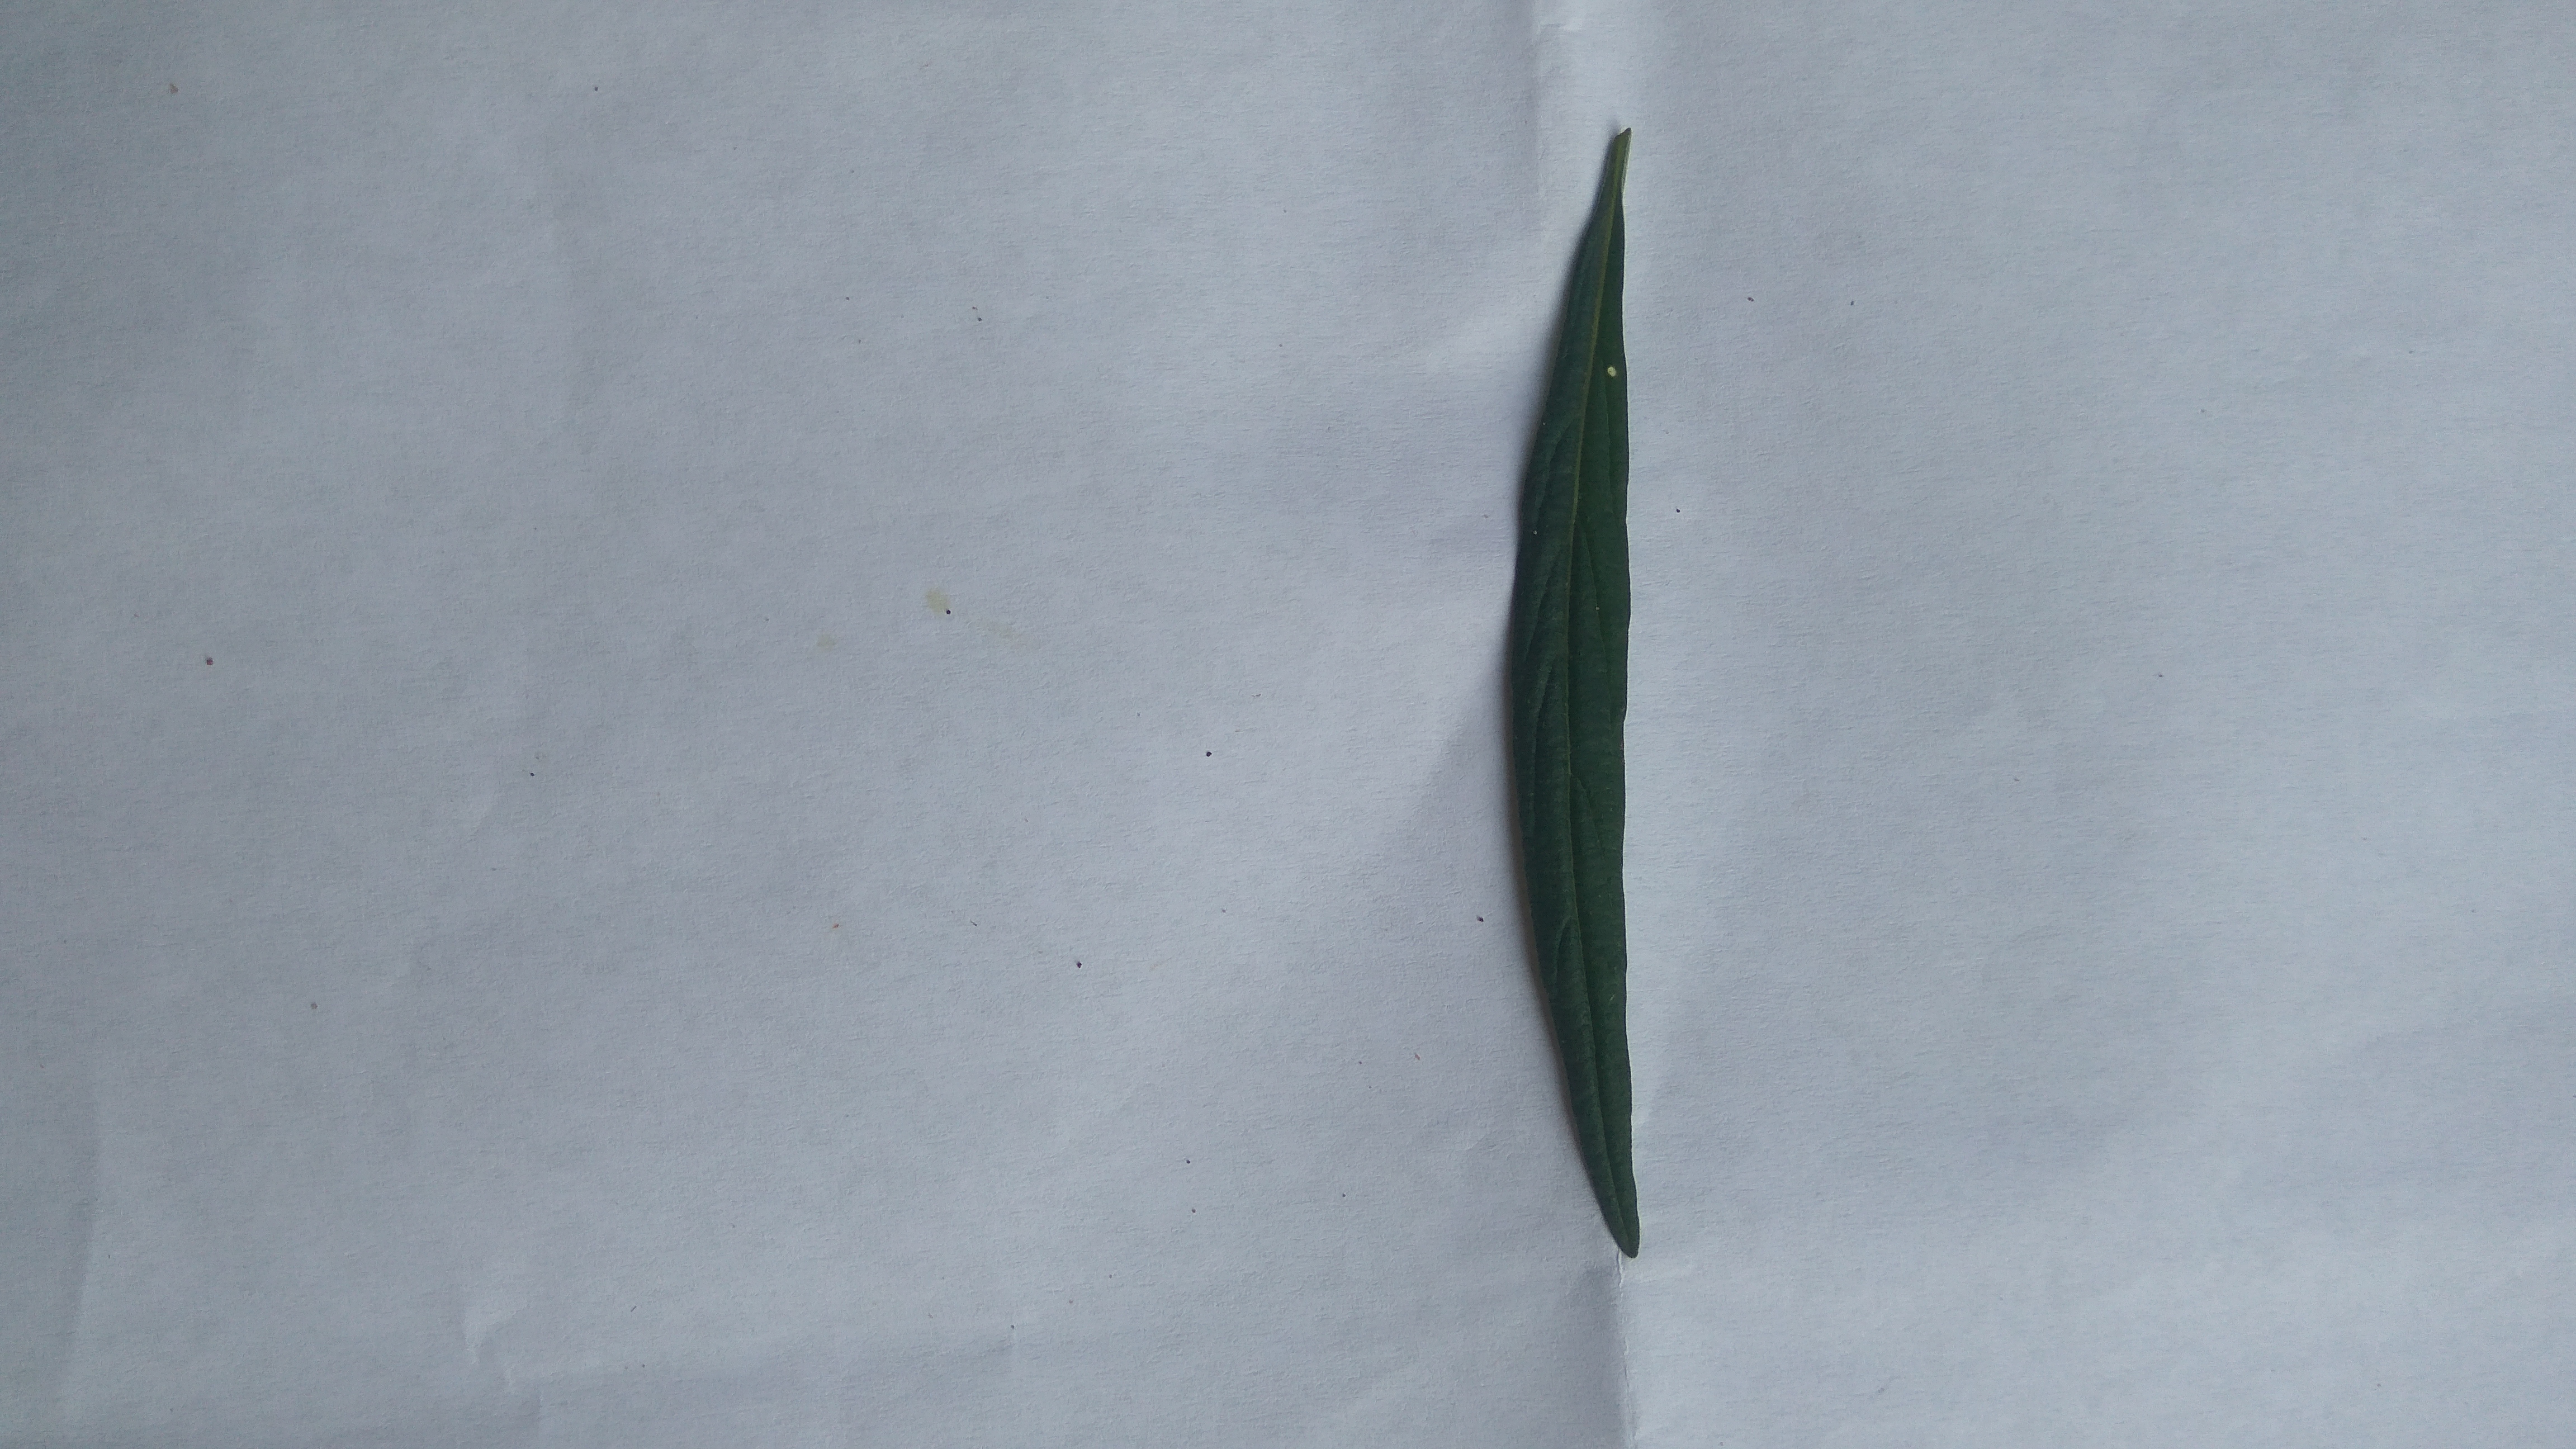
Plant: Thumbe